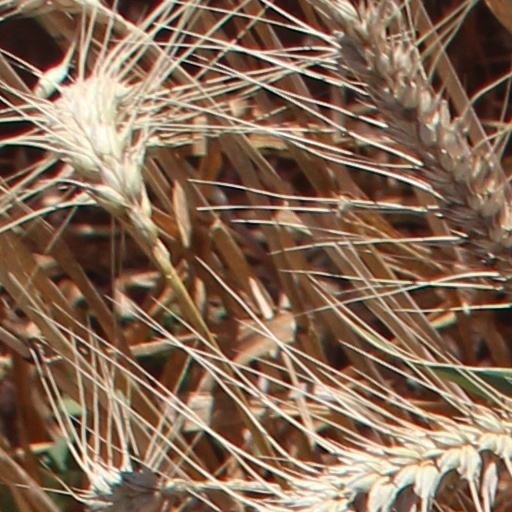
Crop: wheat